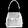
Label: Bag